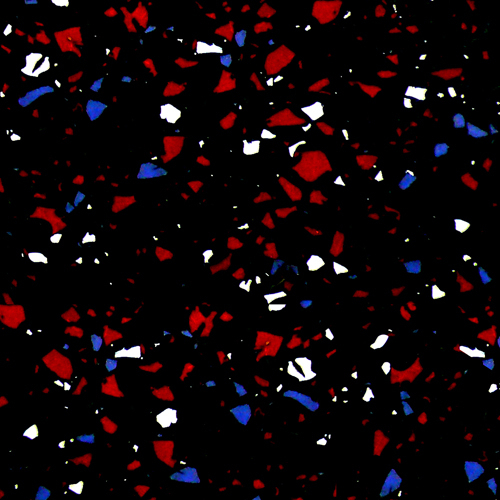
Texture: flecked